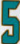
Number: 5